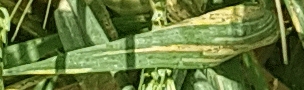
Label: Wheat___Yellow_Rust